A Majority of One

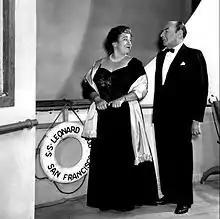
Gertrude Berg and Cedric Hardwicke in a scene from the play

The play is a comedy concerning racial prejudice involving Mrs. Jacoby, a Jewish widow from Brooklyn, New York and Koichi Asano, a millionaire widower from Tokyo. Mrs. Jacoby is sailing to Japan with her daughter and foreign service officer son-in-law who is being posted to the U.S. Embassy in Tokyo. She still considers the country the enemy responsible for the death of her son during World War II, but her feelings change when she meets Mr. Asano on board the ship. When she advises her family of Mr. Asano's desire to court her, Mrs. Jacoby's daughter, whose loyalty is to her mother rather than her husband, objects to the possibility of an interracial marriage.